Guerlain

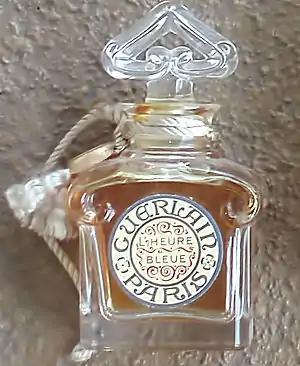
Guerlain's L'Heure Bleue

The House of Guerlain was owned and managed by members of the Guerlain family from its inception in 1828 to 1994. It was acquired in 1994 by the LVMH group, a French multinational investment corporation specializing in luxury brands.